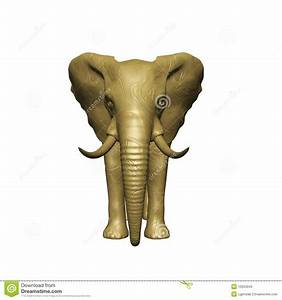
Label: elephant